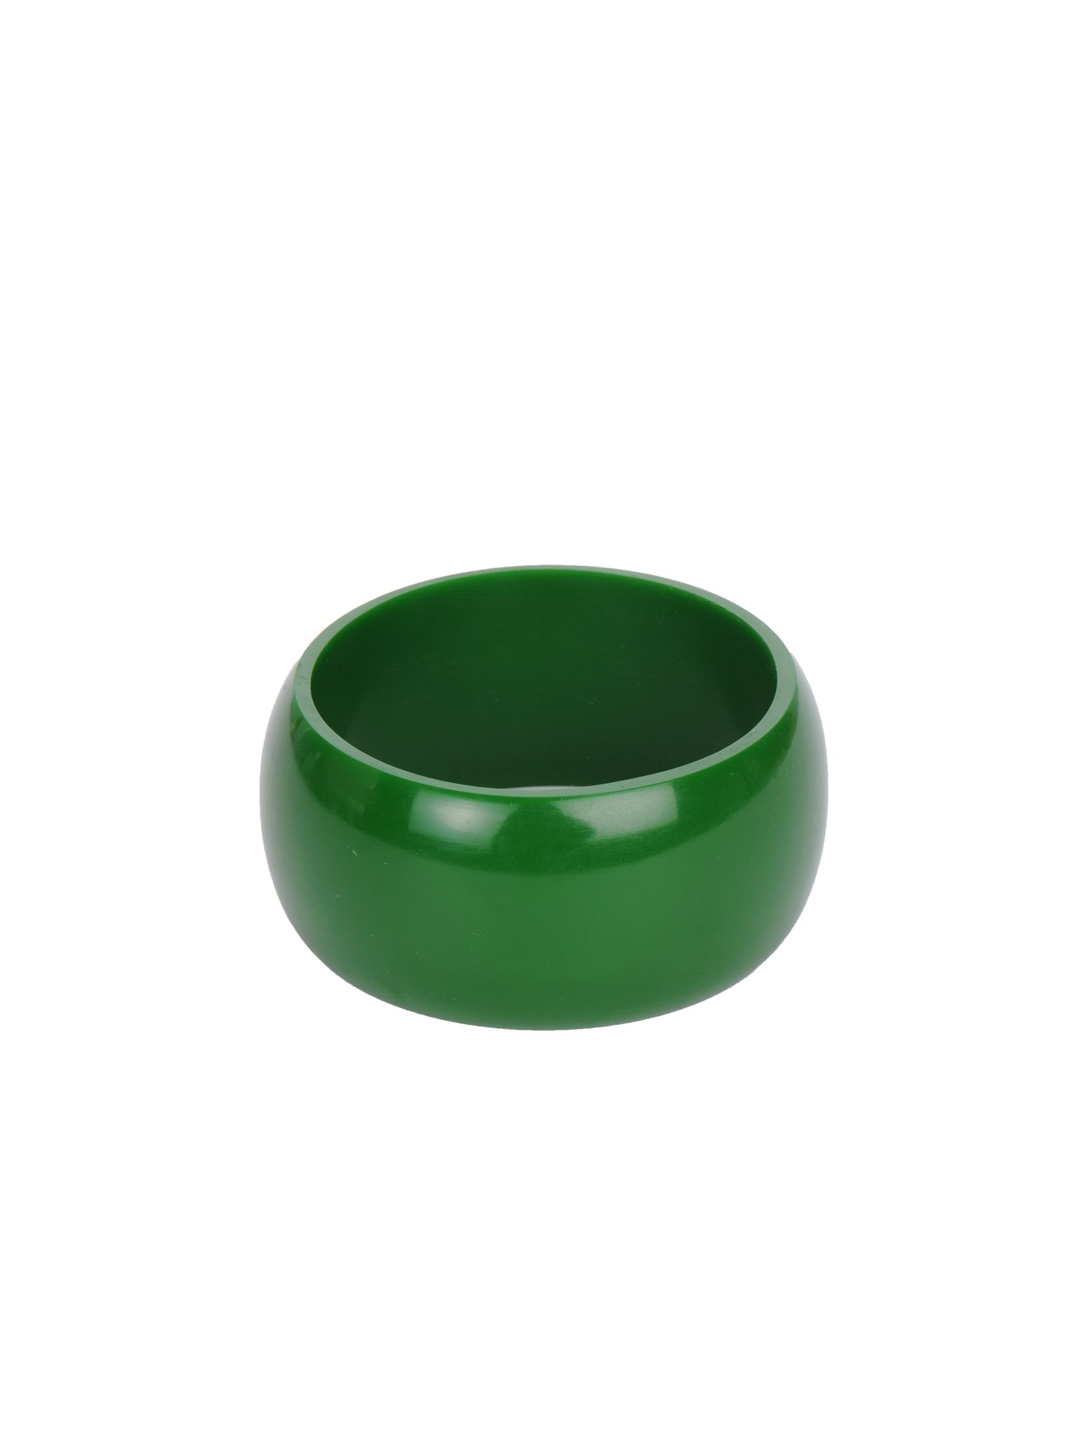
Allen Solly Woman Green Bangle
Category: Accessories / Jewellery / Bangle
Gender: Women
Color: Green
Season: Fall 2012
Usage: Casual